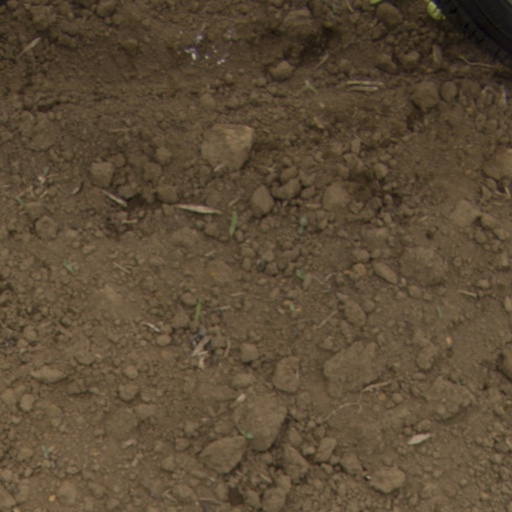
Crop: Jerusalem artichoke